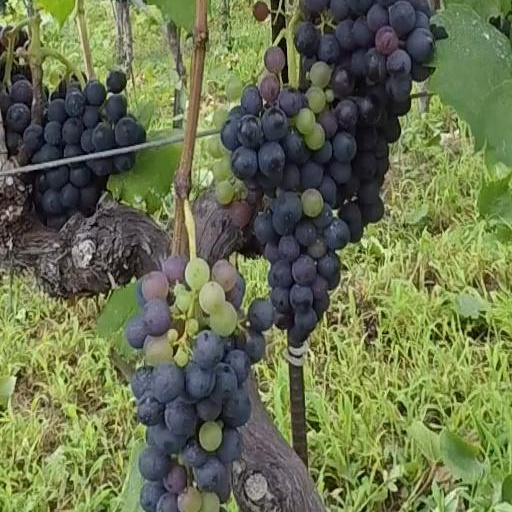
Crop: grape